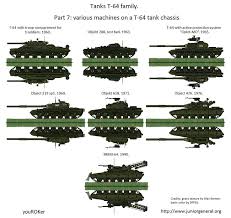
Label: T-64